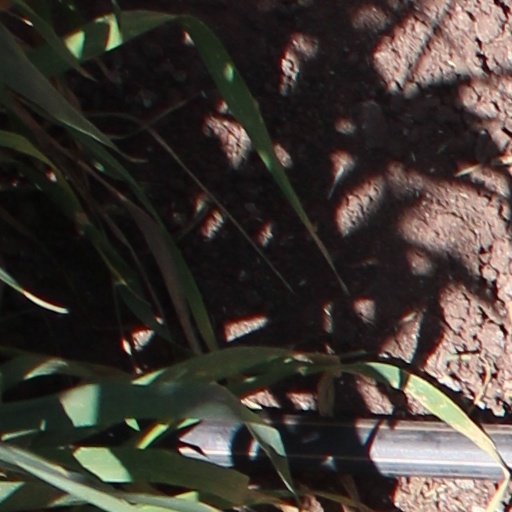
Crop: wheat